Eldoret

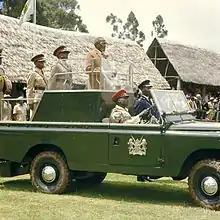
Kenya's first president, Jomo Kenyatta, opens the Eldoret Agricultural Show in 1968.

After Kenya’s independence, Eldoret continued to grow, boosted in part by its association with key political figures. Daniel arap Moi, born in the neighboring Baringo District, oversaw substantial investment in the town during his presidency. In 1984, Moi University—Kenya’s second public university—was established near the town, and Eldoret International Airport was later constructed, further enhancing the region's connectivity and economic stature.